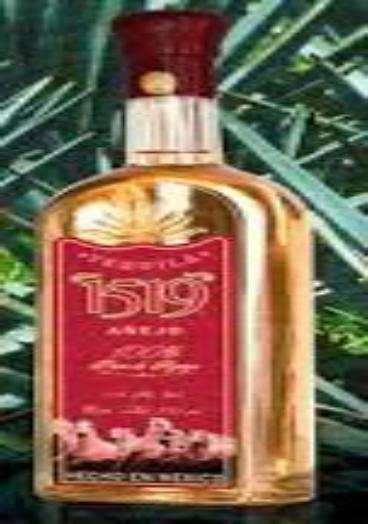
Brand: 1519 Tequila
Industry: Food